Upon Entry

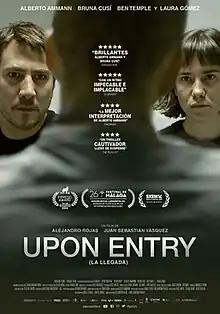
Theatrical release poster

Upon Entry (released as Upon Entry (La llegada) in Spain) is a 2022 Spanish drama film directed by Alejandro Rojas and Juan Sebastián Vásquez (in their directorial debut feature). It stars Alberto Ammann and Bruna Cusí alongside Ben Temple and Laura Gómez.